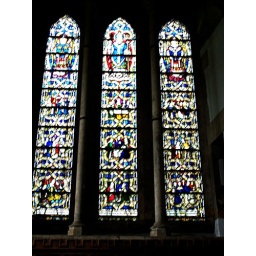
St Wilfrid's chapel window depicts the life of St Wilfrid - by glass painter Victor Milner